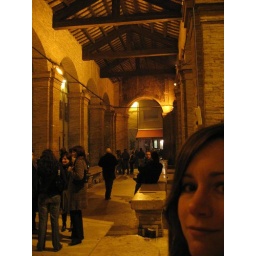
hanging around the old fish market (no longer in use).